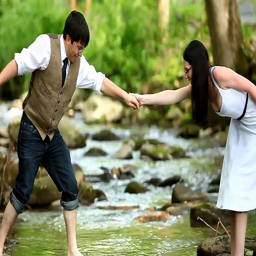
A couple of people standing over some water.
A man and woman crossing a river barefoot.
A young man and woman in glasses are holding single hands across a brook.
A man and woman hold hands while crossing over a stream.
A woman is helping a man cross a stream.